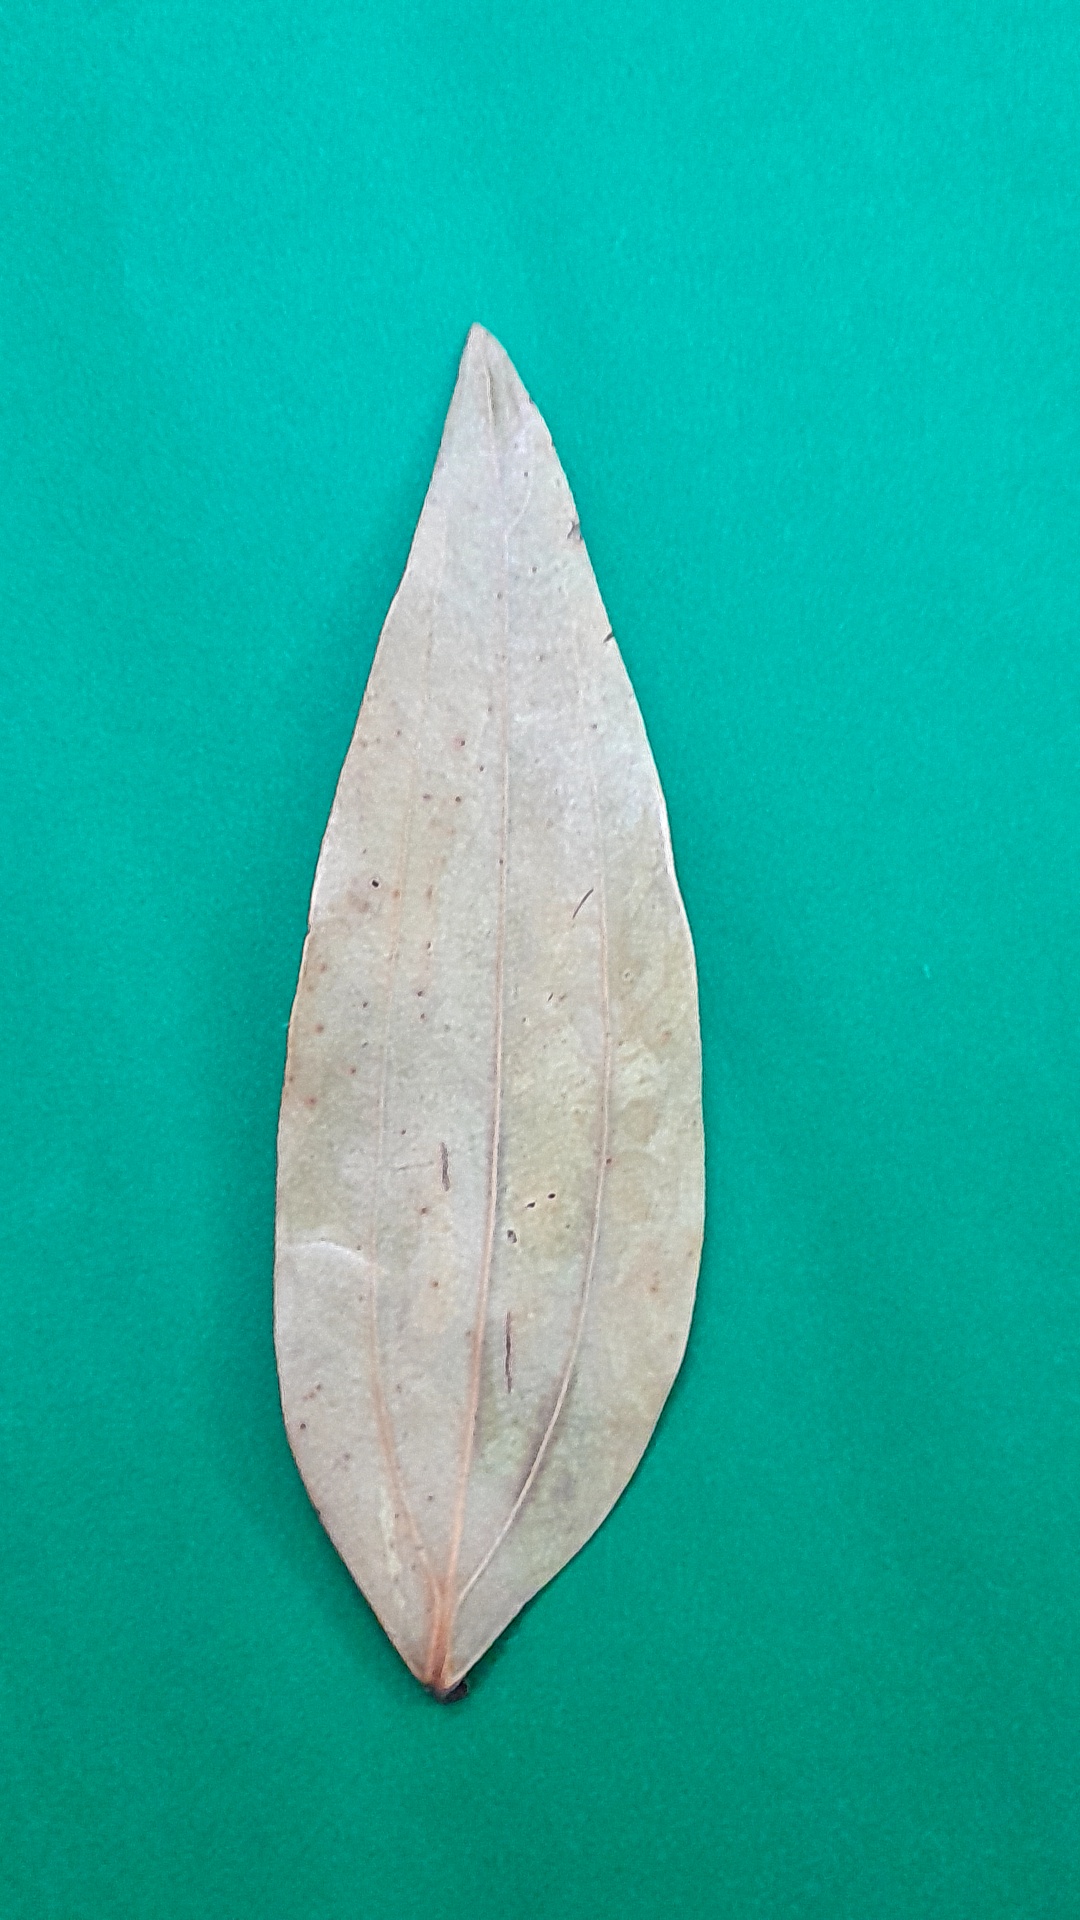
Label: Dry Leaf